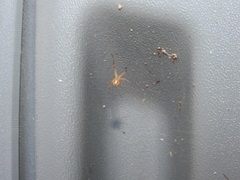
Species: Lactrodectus_hesperus